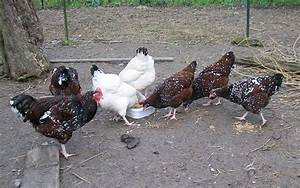
Label: chicken